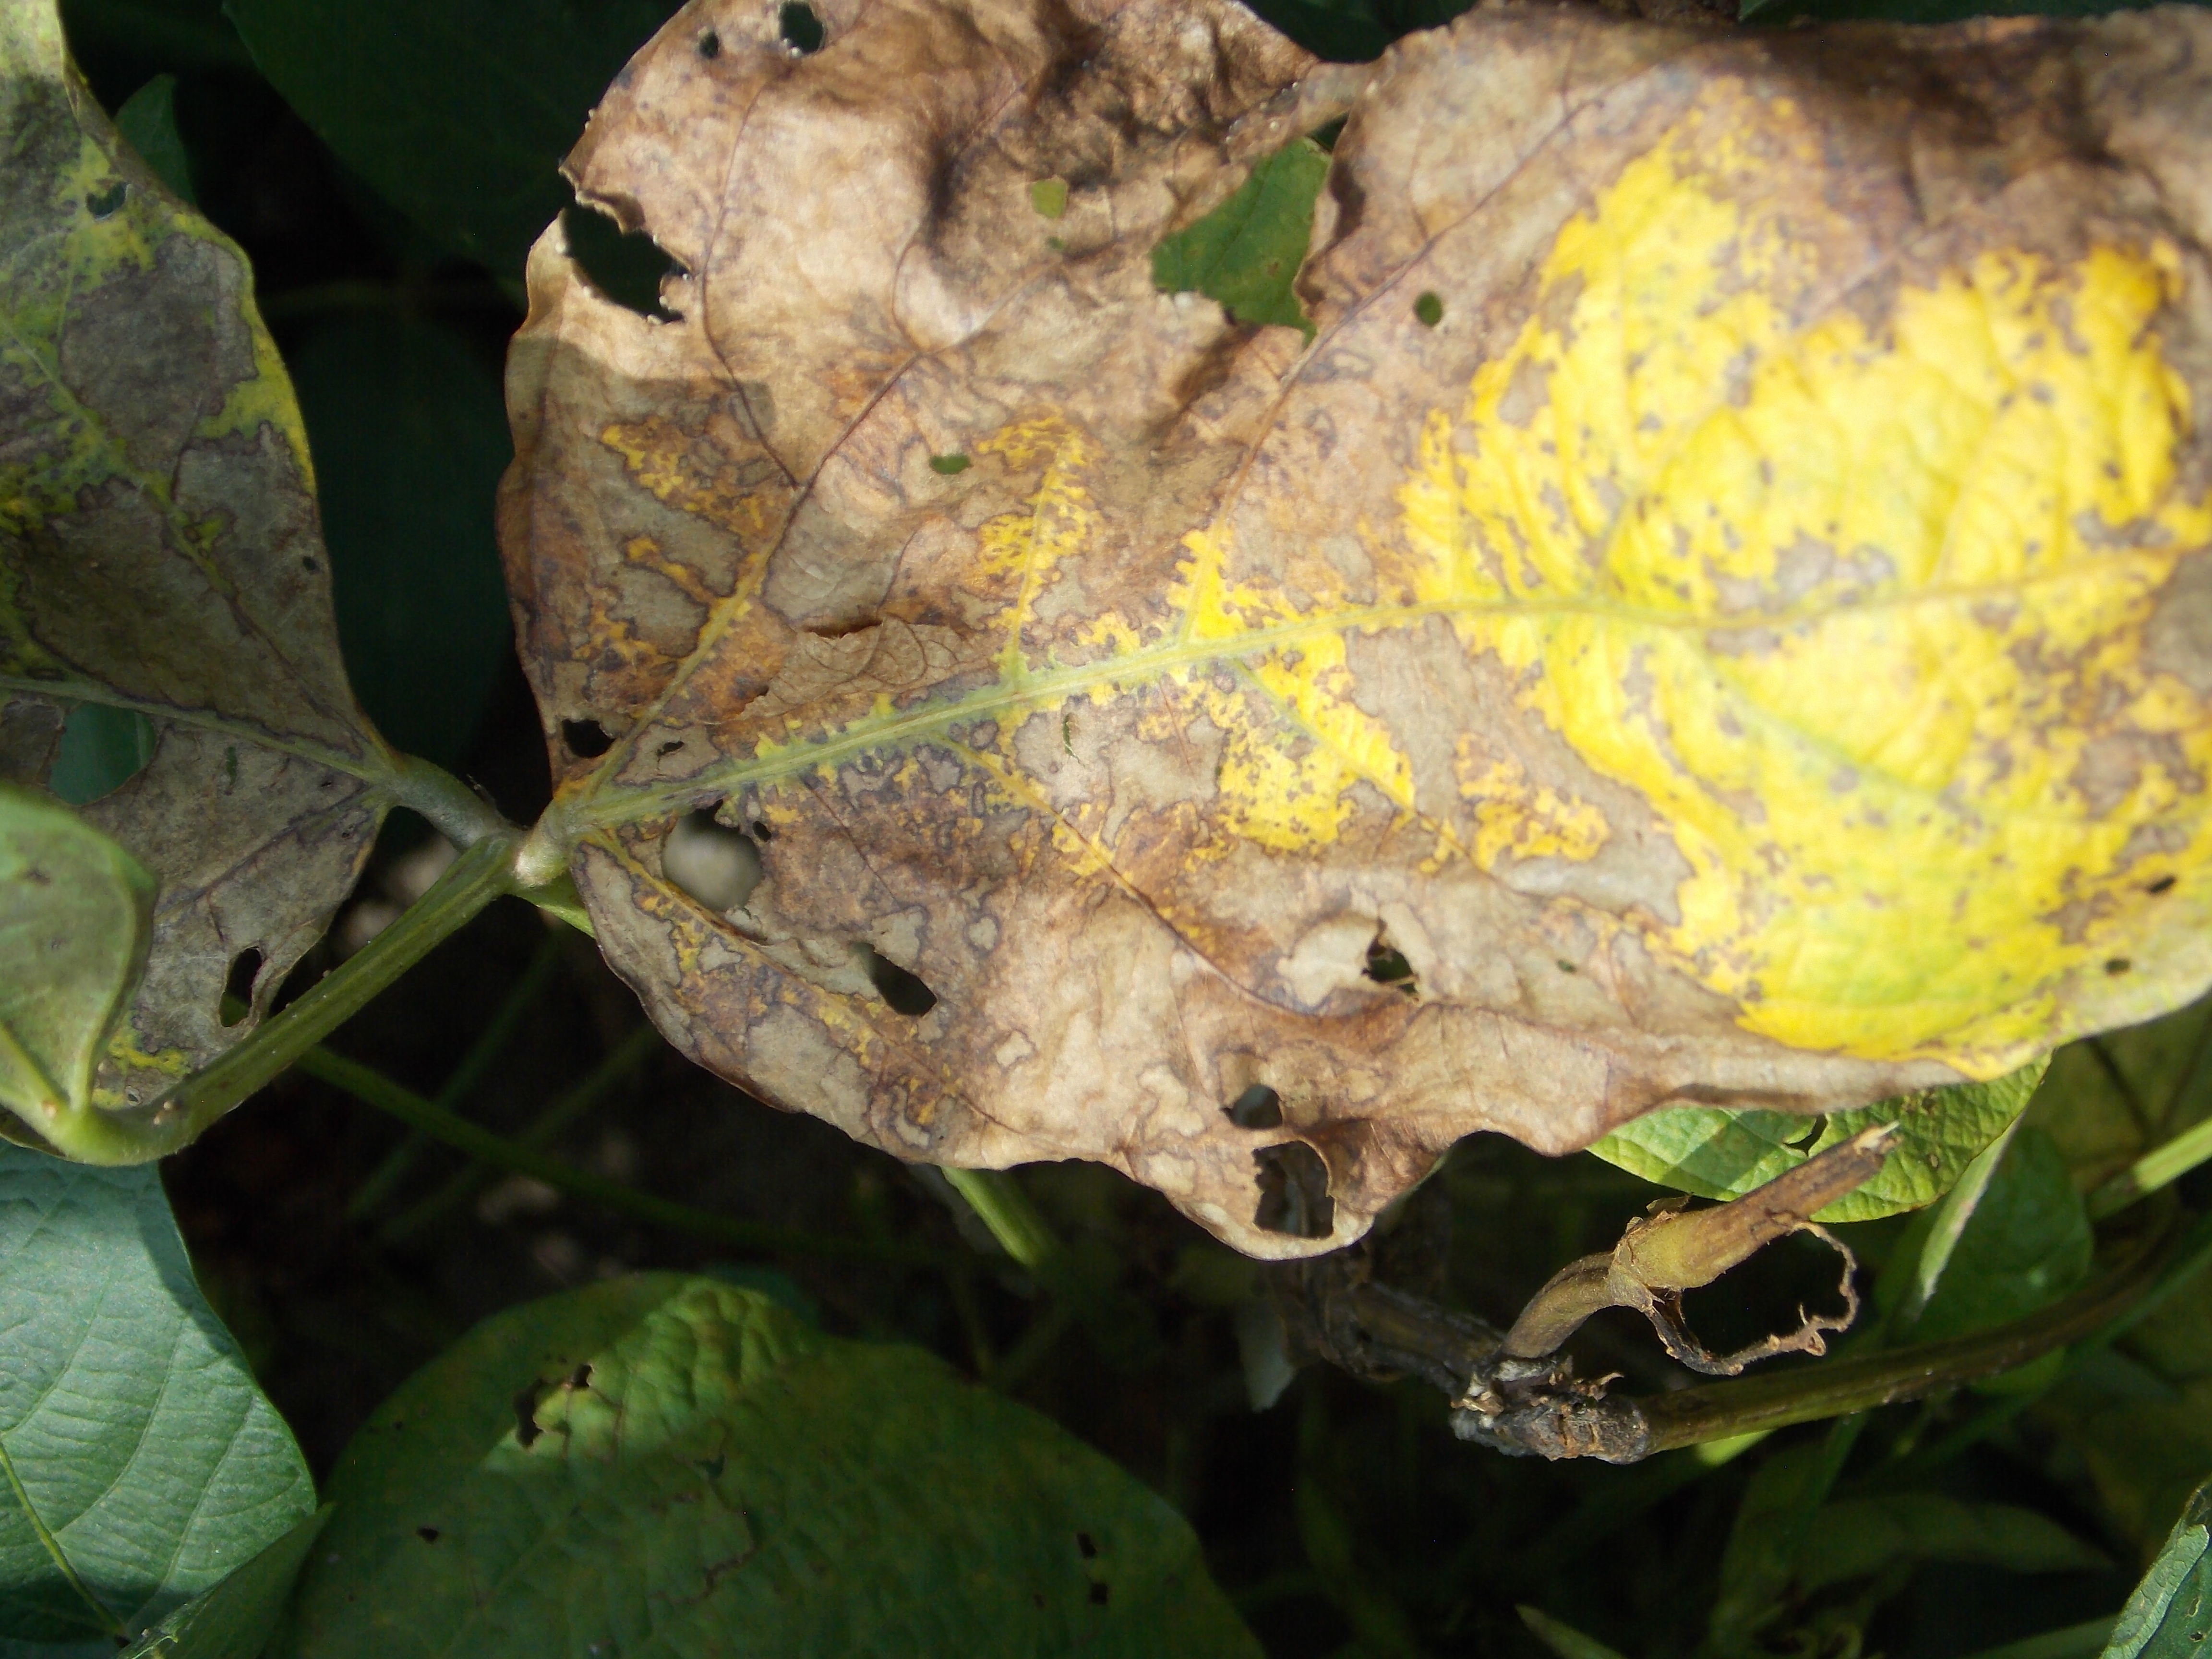
Label: Disease